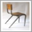
Label: chair